Milecastle 48

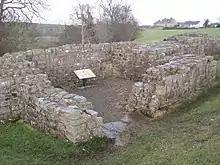
Turret 48A

The milecastle measures 18.5 metres east to west by 21.3 metres north to south, substantially larger than many other milecastles. Two rows of buildings are visible within, probably barracks, one either side of the north–south road running through the gateways. Interior buildings are not normally so well-preserved or substantial in other milecastles and local people, "mining" the milecastle for building stone in the past, may have recognised the layout as similar to stable-blocks. The walls are broad gauge, including stub 'wing walls' which connect with the Narrow Wall curtain of Hadrian's Wall on either side. It has Type III gateways and lies 1521m west of Milecastle 47 and 1458m east of Milecastle 49.